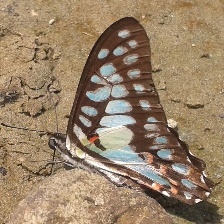
Species: GREAT JAY